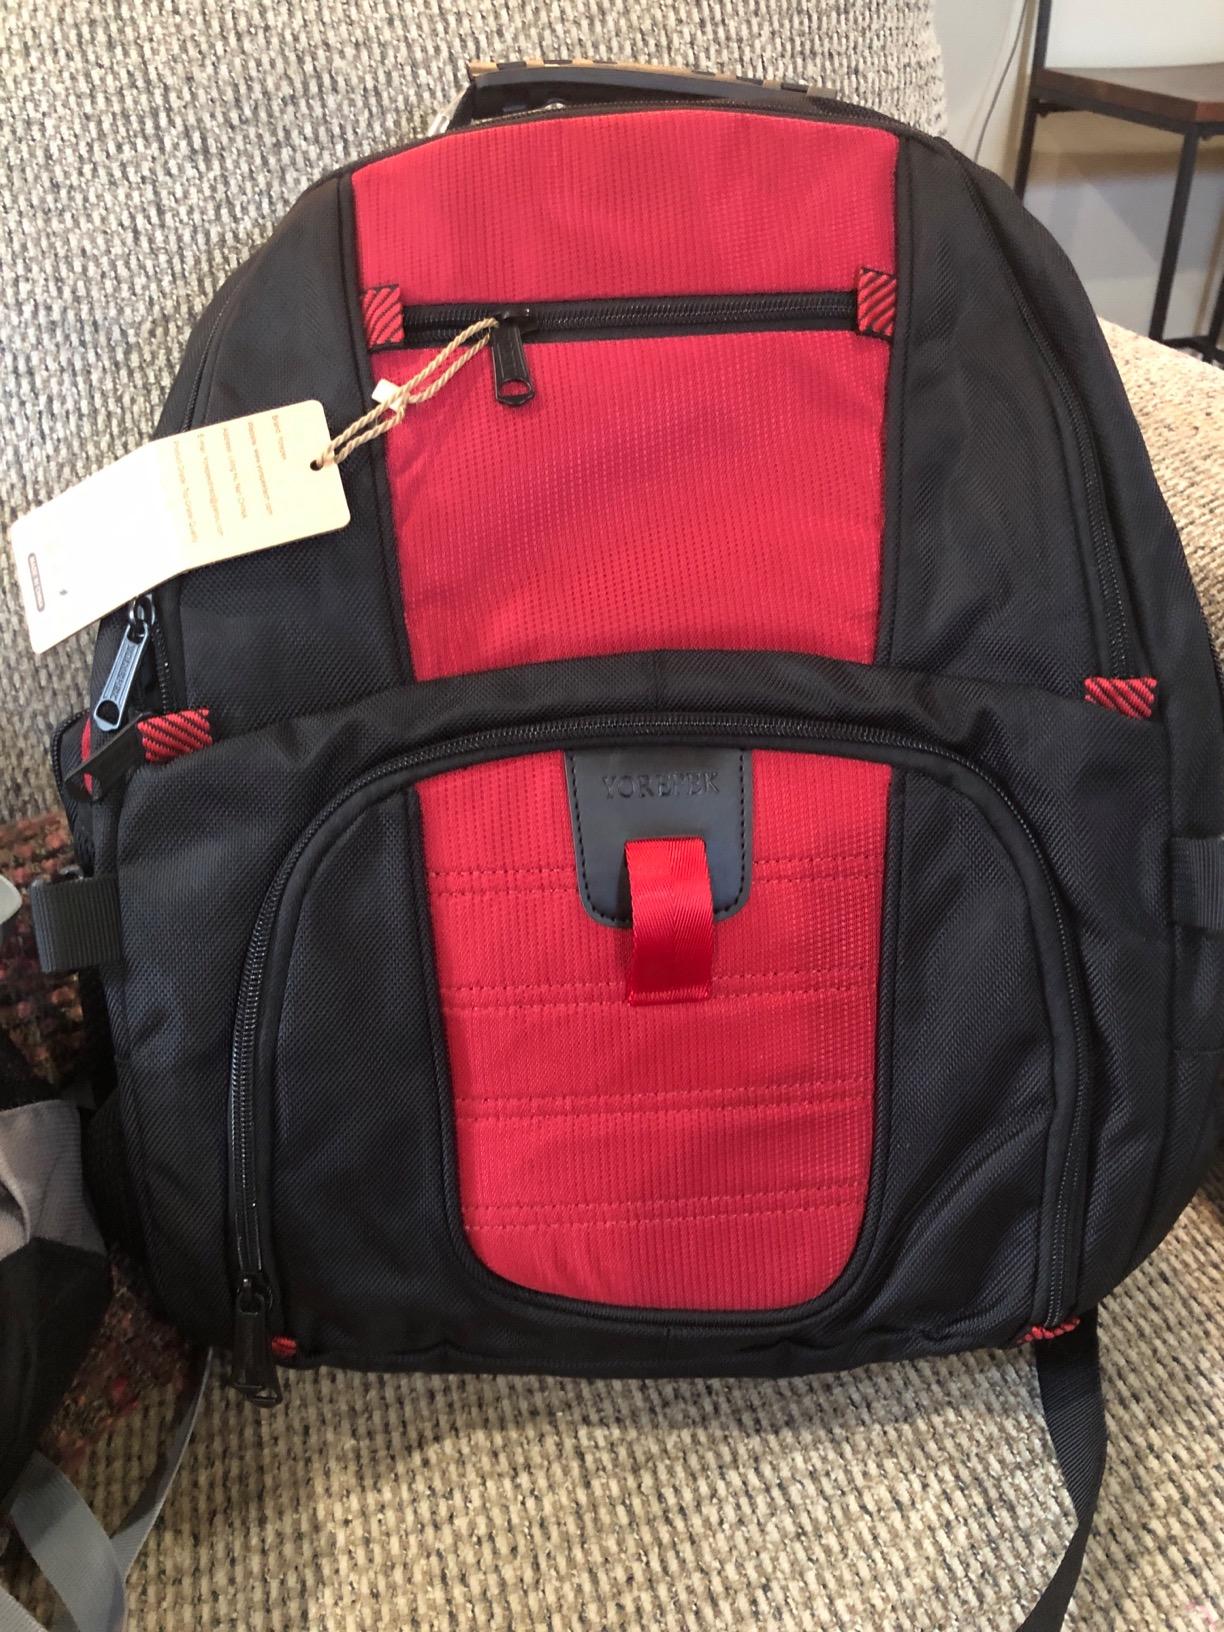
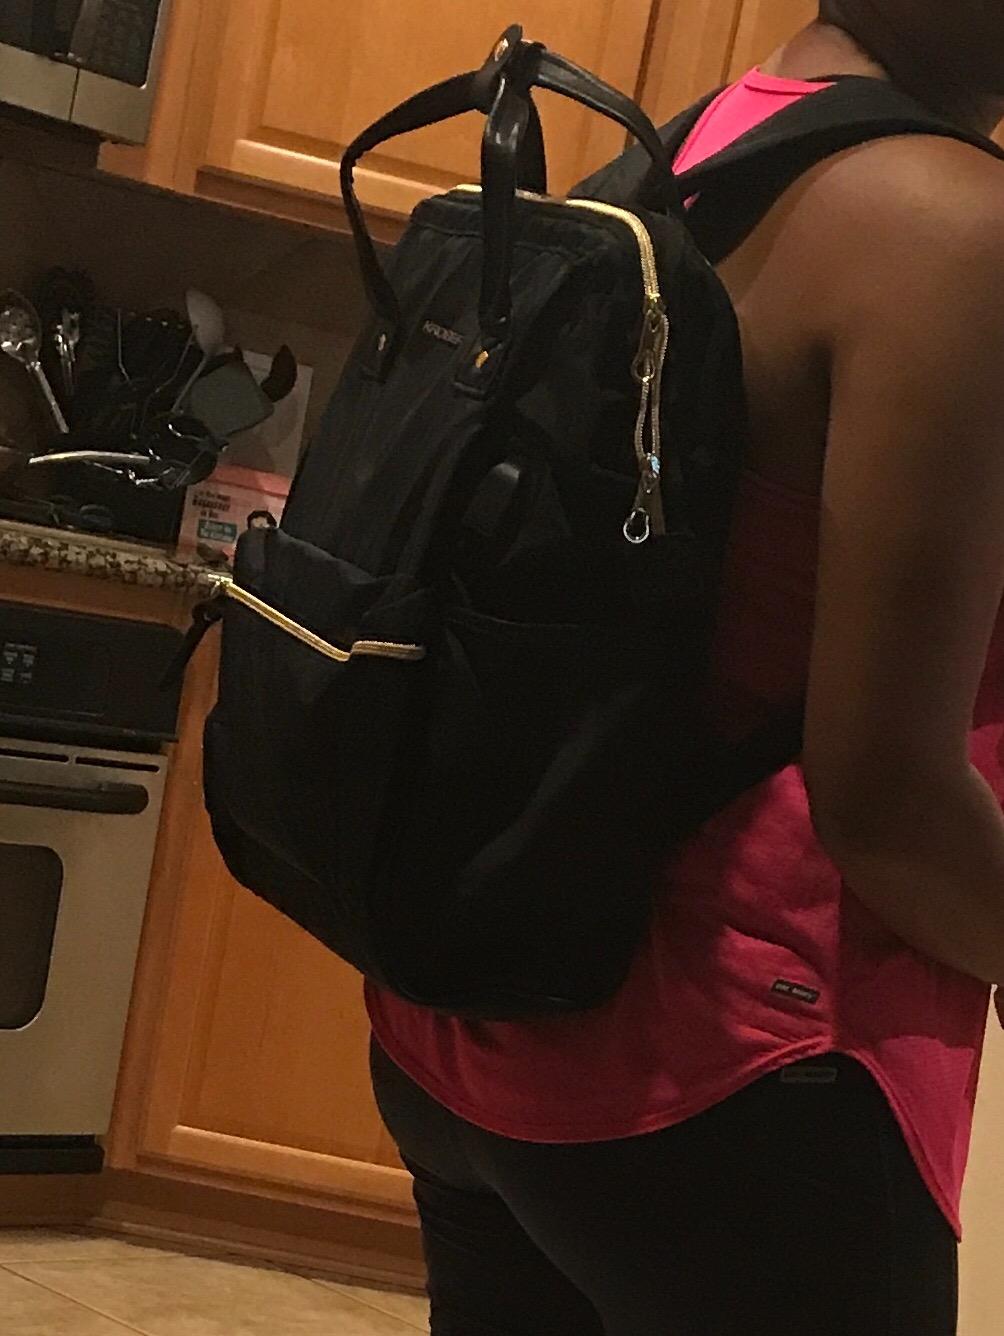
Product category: bag
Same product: no